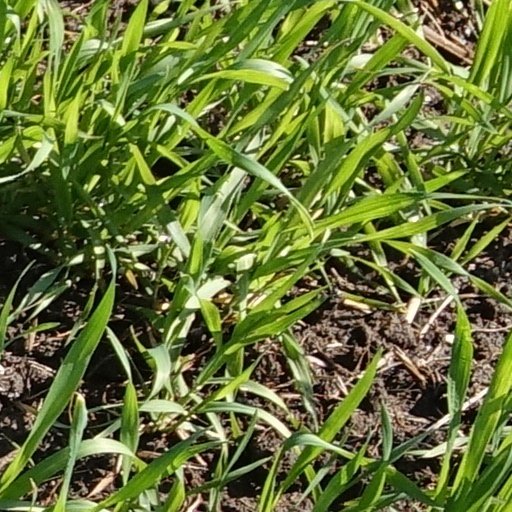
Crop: wheat